Angus Paton

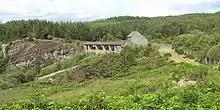
Maentwrog Dam

Upon graduation Paton joined Sir Alexander Gibb & Partners, which had been founded in 1922. One of his first jobs there was to assist with the design of a new jetty for Barking Power Station. In 1927 he worked on a dam at Maentwrog in North Wales and between 1932 and 1933 was resident engineer on the Glenlee portion of the Galloway hydro-electric power scheme. Paton was seconded to the Rangoon Port Trust in 1930 to construct a wharf for the export of lead from Burma. This wharf survived a serious earthquake on 5 May 1930 and was opened on 20 February 1931. On 10 April 1931 Paton sailed to Canada to undertake a survey of its ports and outline the additional facilities that would be required in the next 25–50 years. He was assisted in this for six weeks by Ralph Freeman who had designed the Sydney Harbour Bridge. The report was issued on 15 January 1932 but was not implemented until 1935 with the election of William Lyon Mackenzie King as Prime Minister of Canada. The report's findings continued to be in use until the 1970s. Paton was responsible for the construction of a new brewery for Guinness in Park Royal, London from October 1933 to October 1936. This was the biggest job of his career thus far and involved the construction of seven steel framed buildings, a power station, a storage silo, roads and railway sidings. Paton also built industrial and trading estates in Wales, West Cumberland and London. He was made a partner in the firm in 1938.